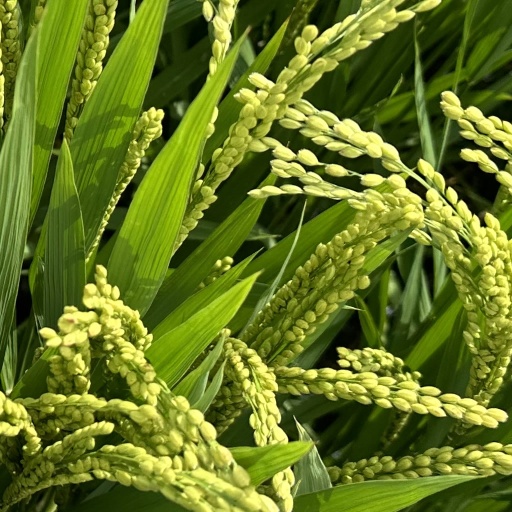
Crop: rice